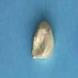
Maize quality: Good